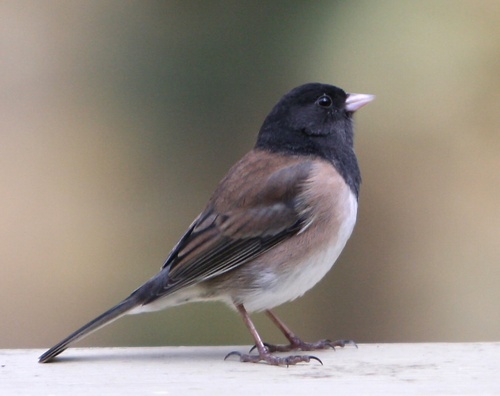
the talons are widespread and brown in color, while the tail feathers, wing feathers and head are all solid black, with a perky white and tan chest.
this small, evenly proportioned bird has a black head, a pale pink stout bill, and a brown body with white belly.
this is a bird with a white belly, brown and black back and a black head.
this bird has a speckled belly and breast with a short pointy bill.
this bird has a brown body, a black head an a pink bill.
this black and brown bird has quite big feet and a large black head.
this bird has wings that are brown and has a white bellybrown bird with black head and throat, short white bill and thin black tail.
this particular bird has a belly that is white and graya small bird with a black head and pointed beak.
Species: Dark Eyed Junco